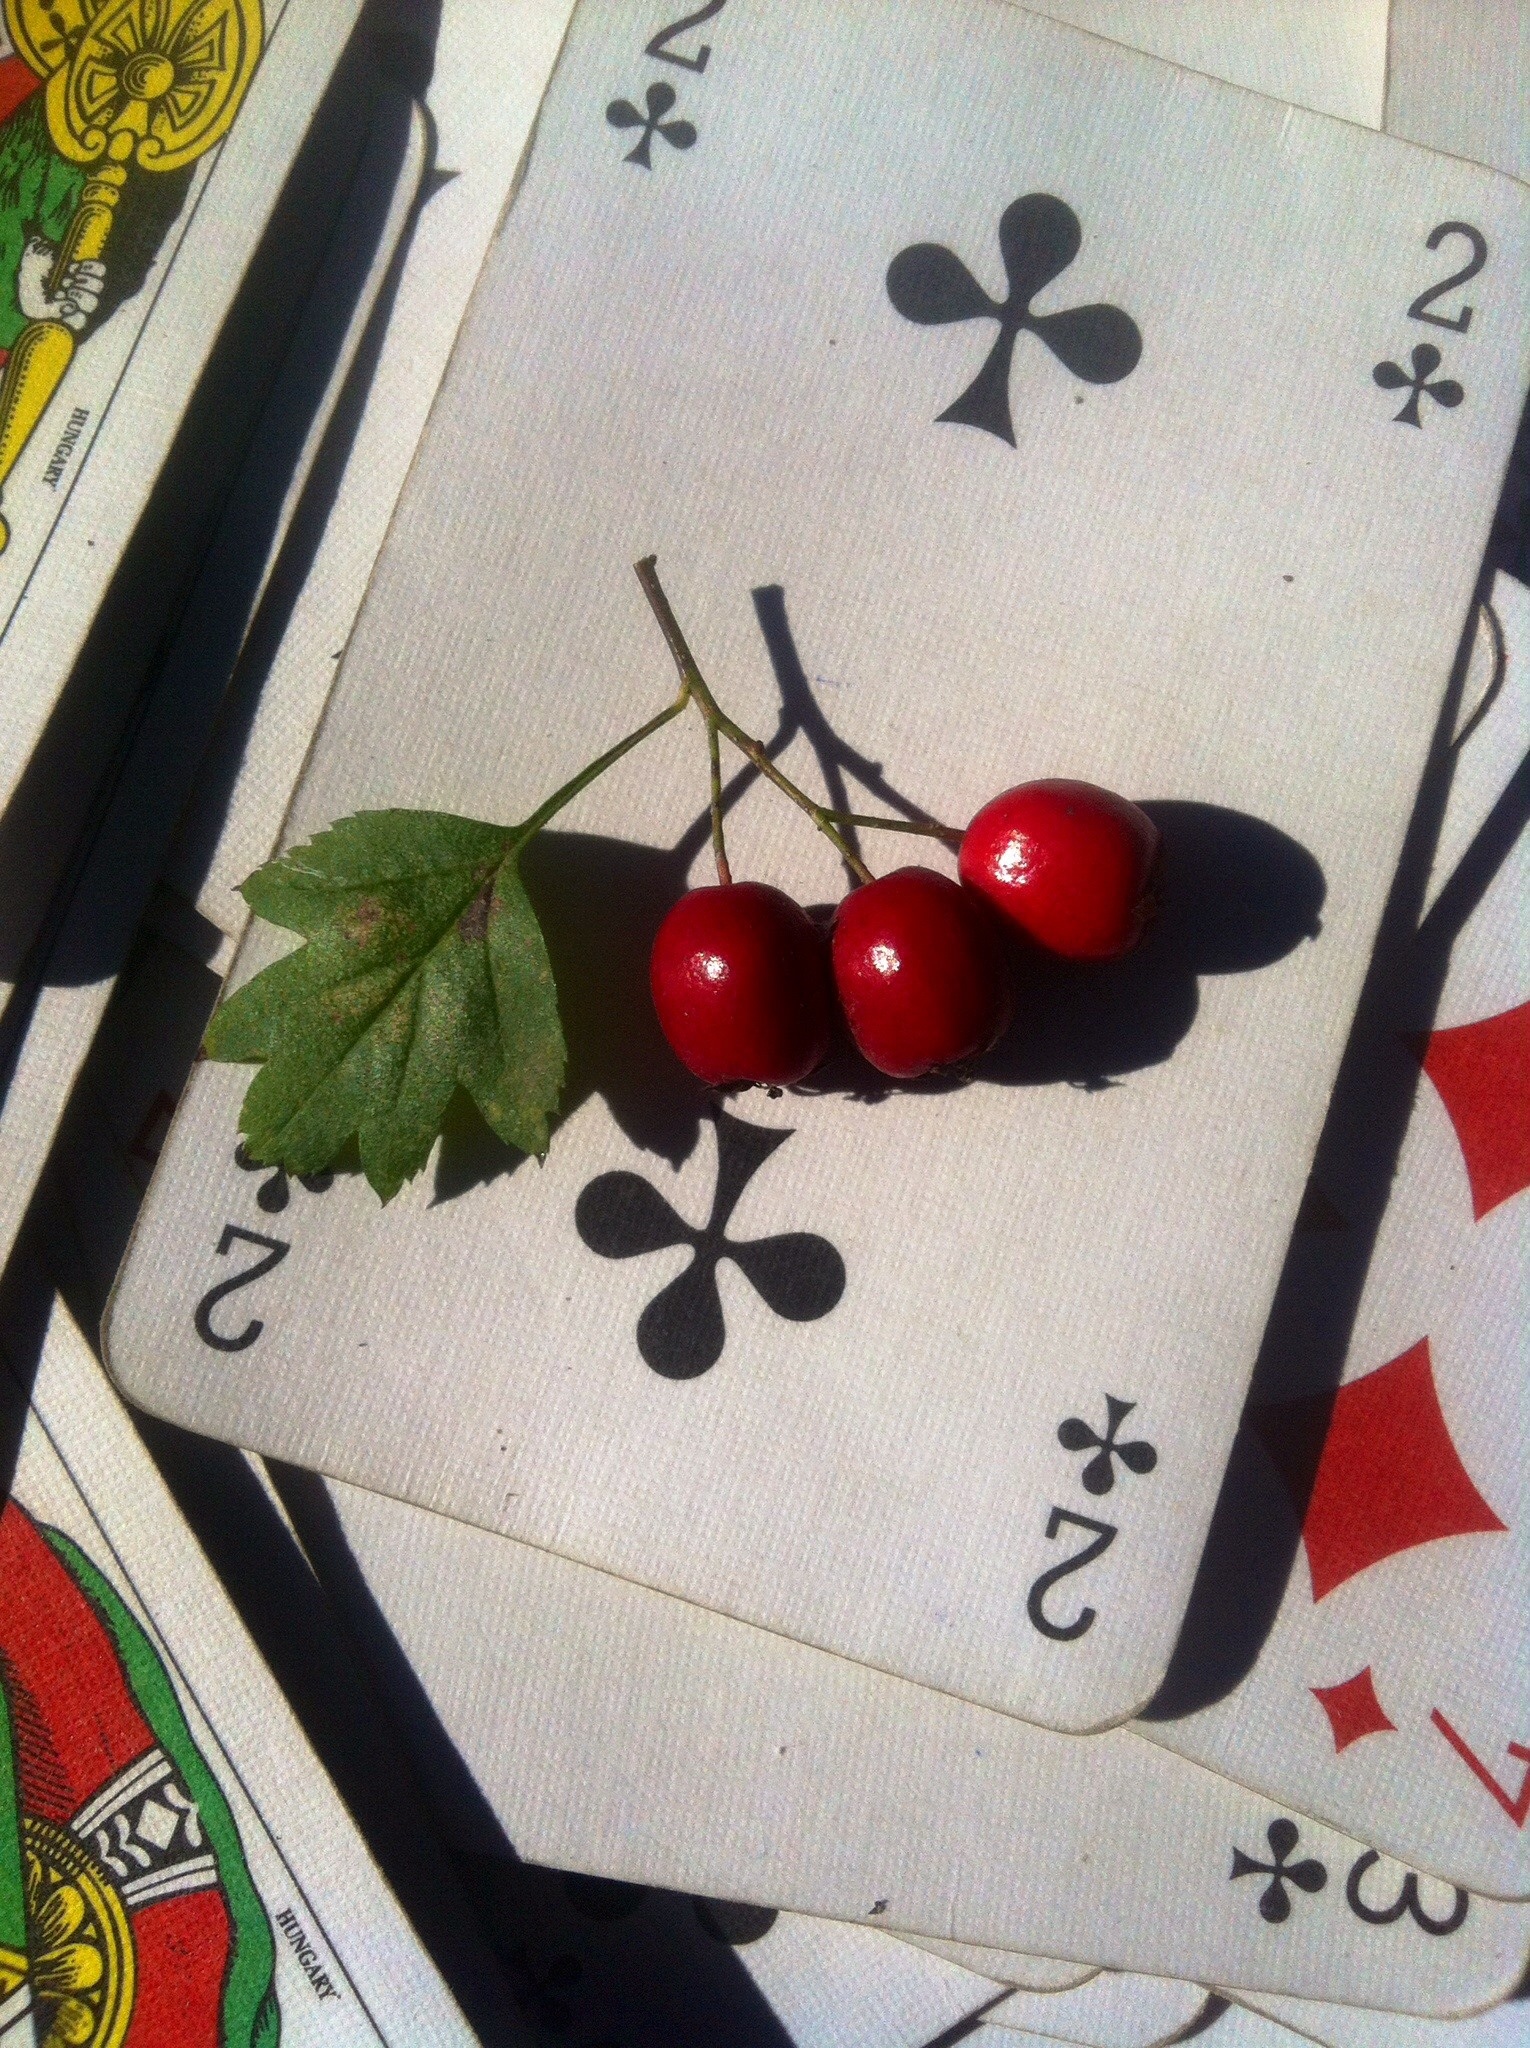
plant, fruit, flower, food, red, produce, tablecloth, christmas decoration, art, flowering plant, land plant